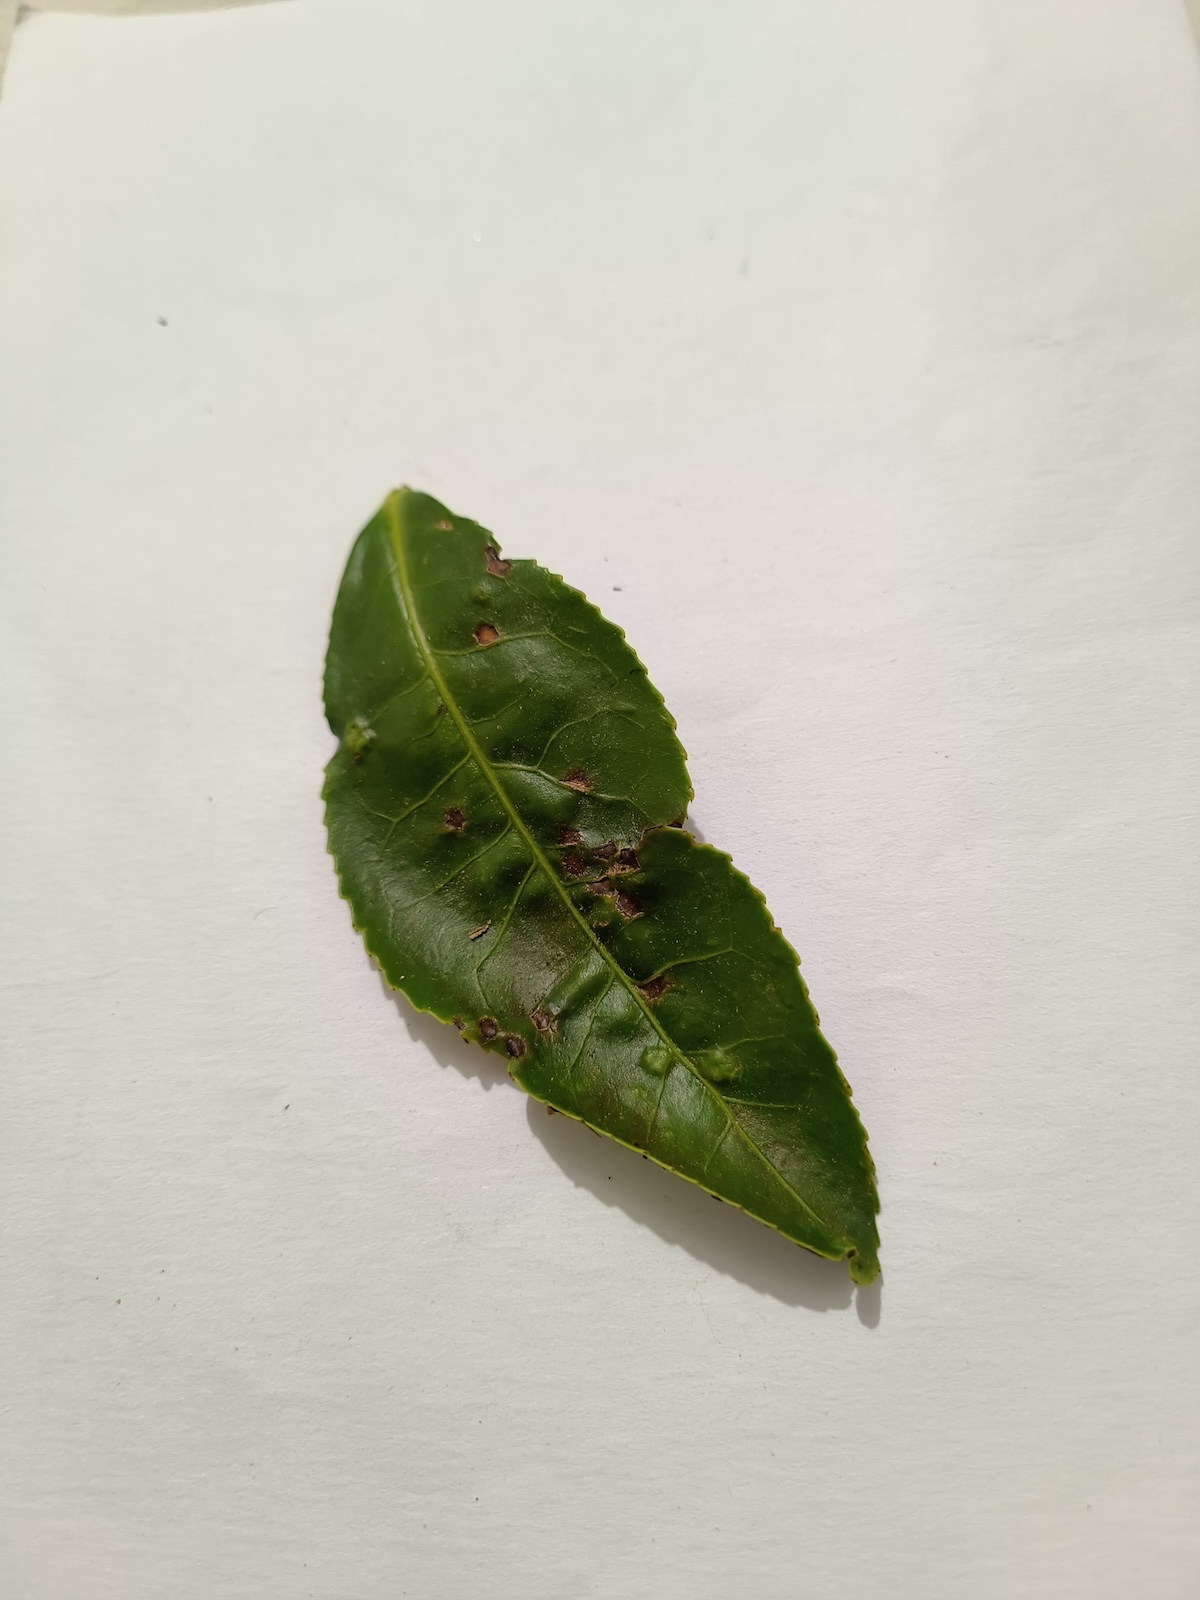
Label: Green mirid bug